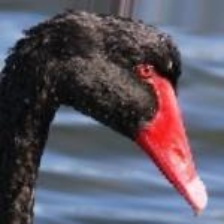
Species: BLACK SWAN
Scientific name: CYGNUS ATRATUS
ImageNet parent category: black_swan